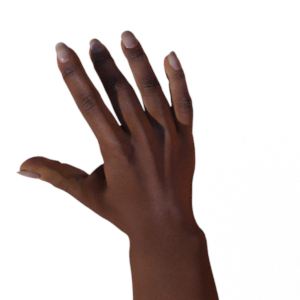
Label: paper